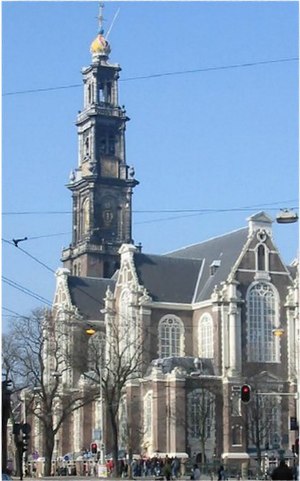
Westerkerk
Westerkerk
Westerkerk er en Protestantisk kirke i Amsterdam, bygget i 1620-1631 efter design af Hendrick de Keyser. Kirken ligger i Jordaan distriktet, på bredden af Prinsengracht kanalen.